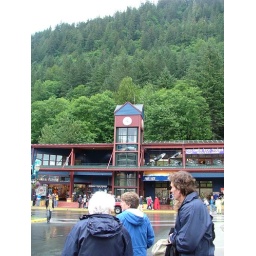
There is an eagle roosting in one of the trees here in Juneau. It is a small, white dot.